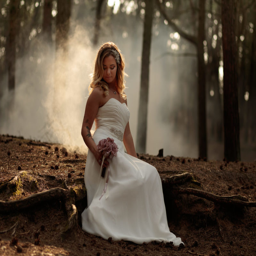
bride sat on the roots of a tree , surrounded by acorns and pine needles , looking down to her left .